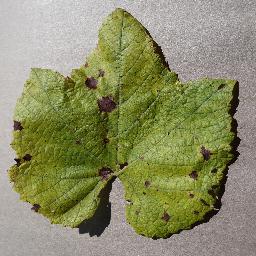
Label: Grape___Leaf_blight_(Isariopsis_Leaf_Spot)